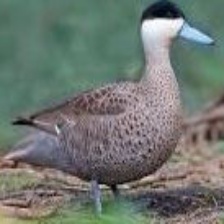
Species: PUNA TEAL
Scientific name: ANAS PUNA
ImageNet parent category: drake